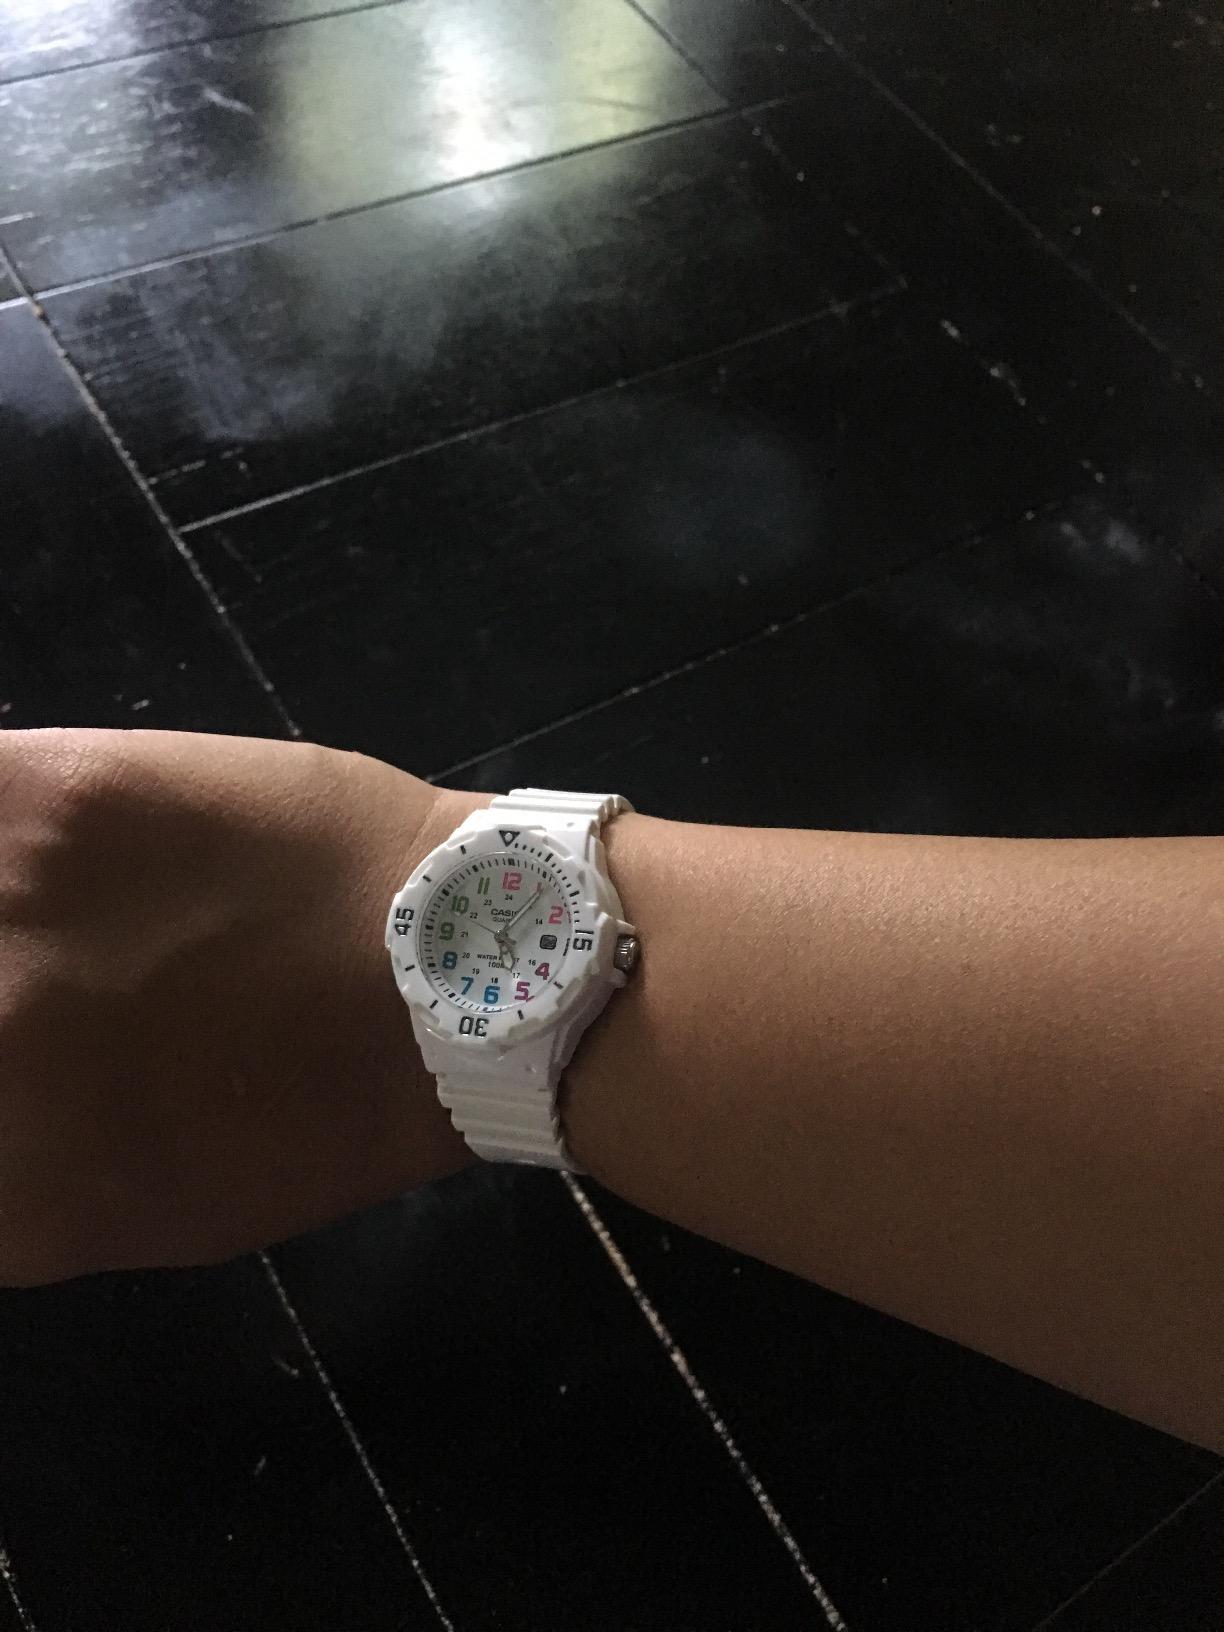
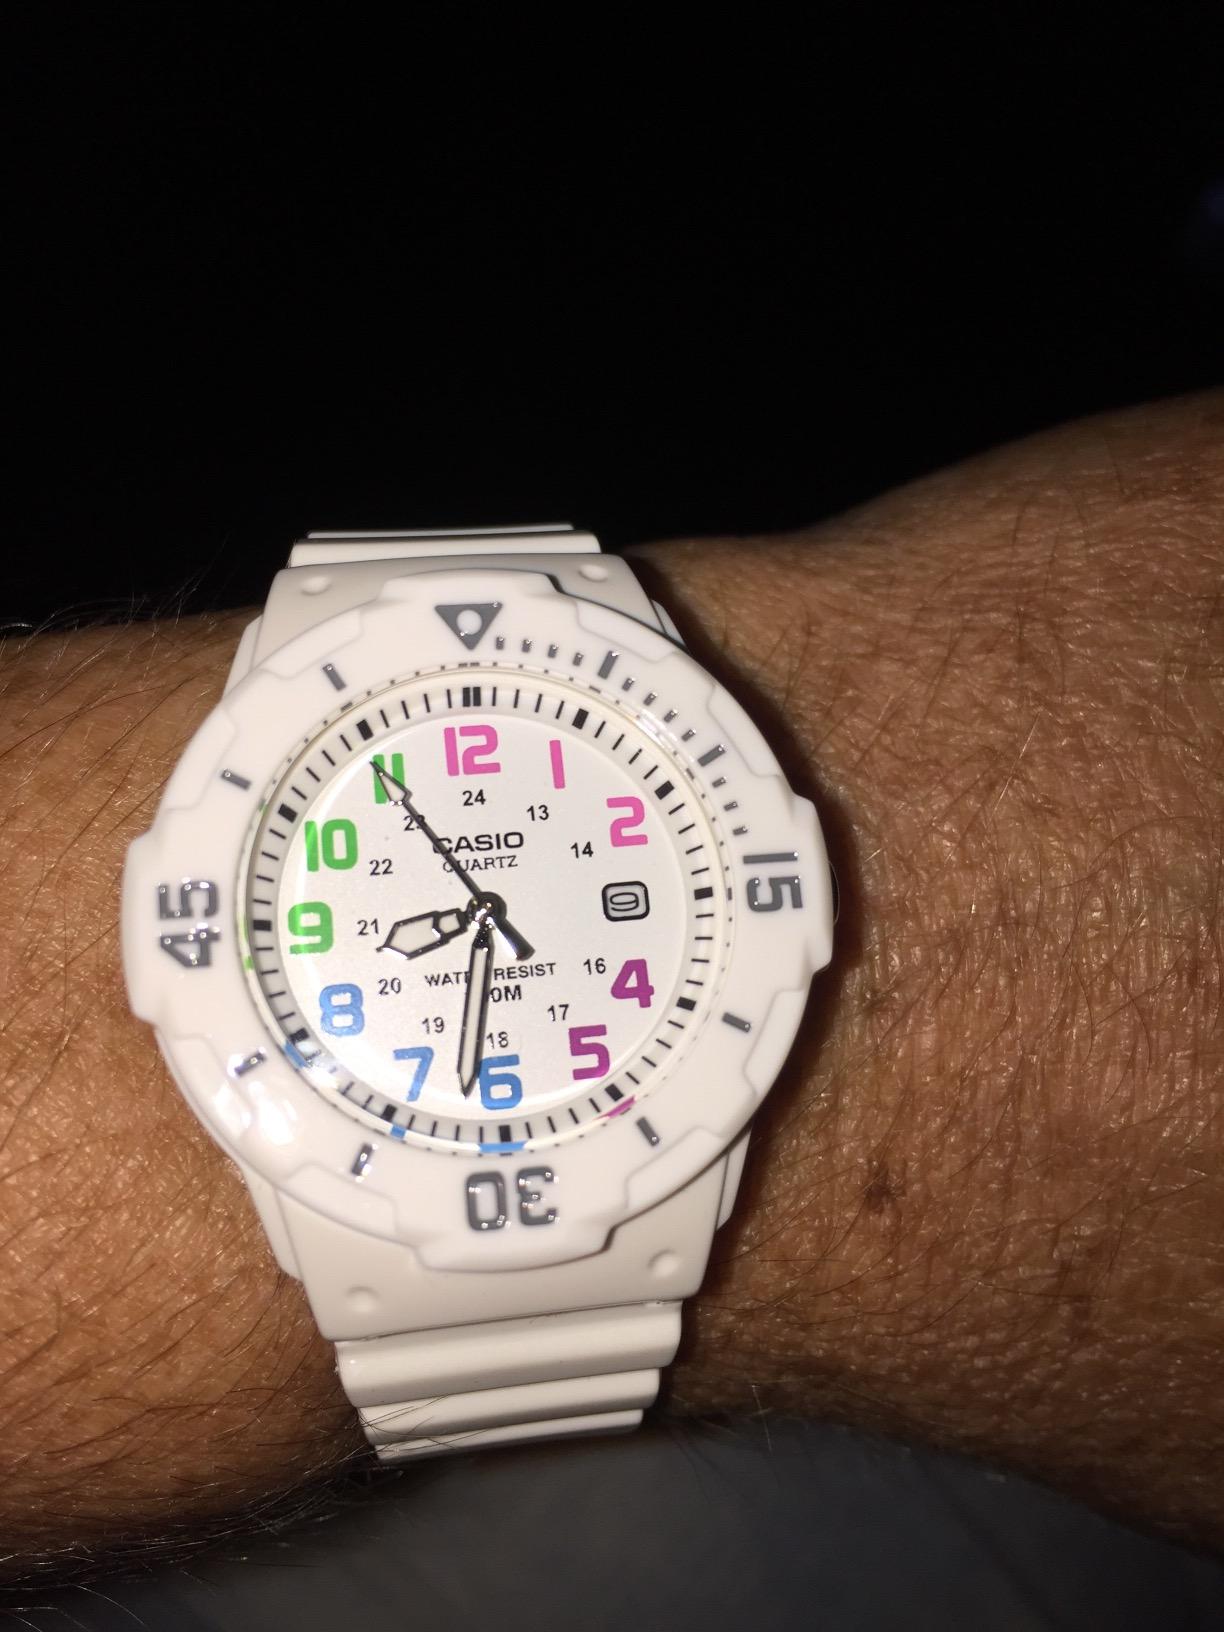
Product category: accessories_watch
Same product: yes